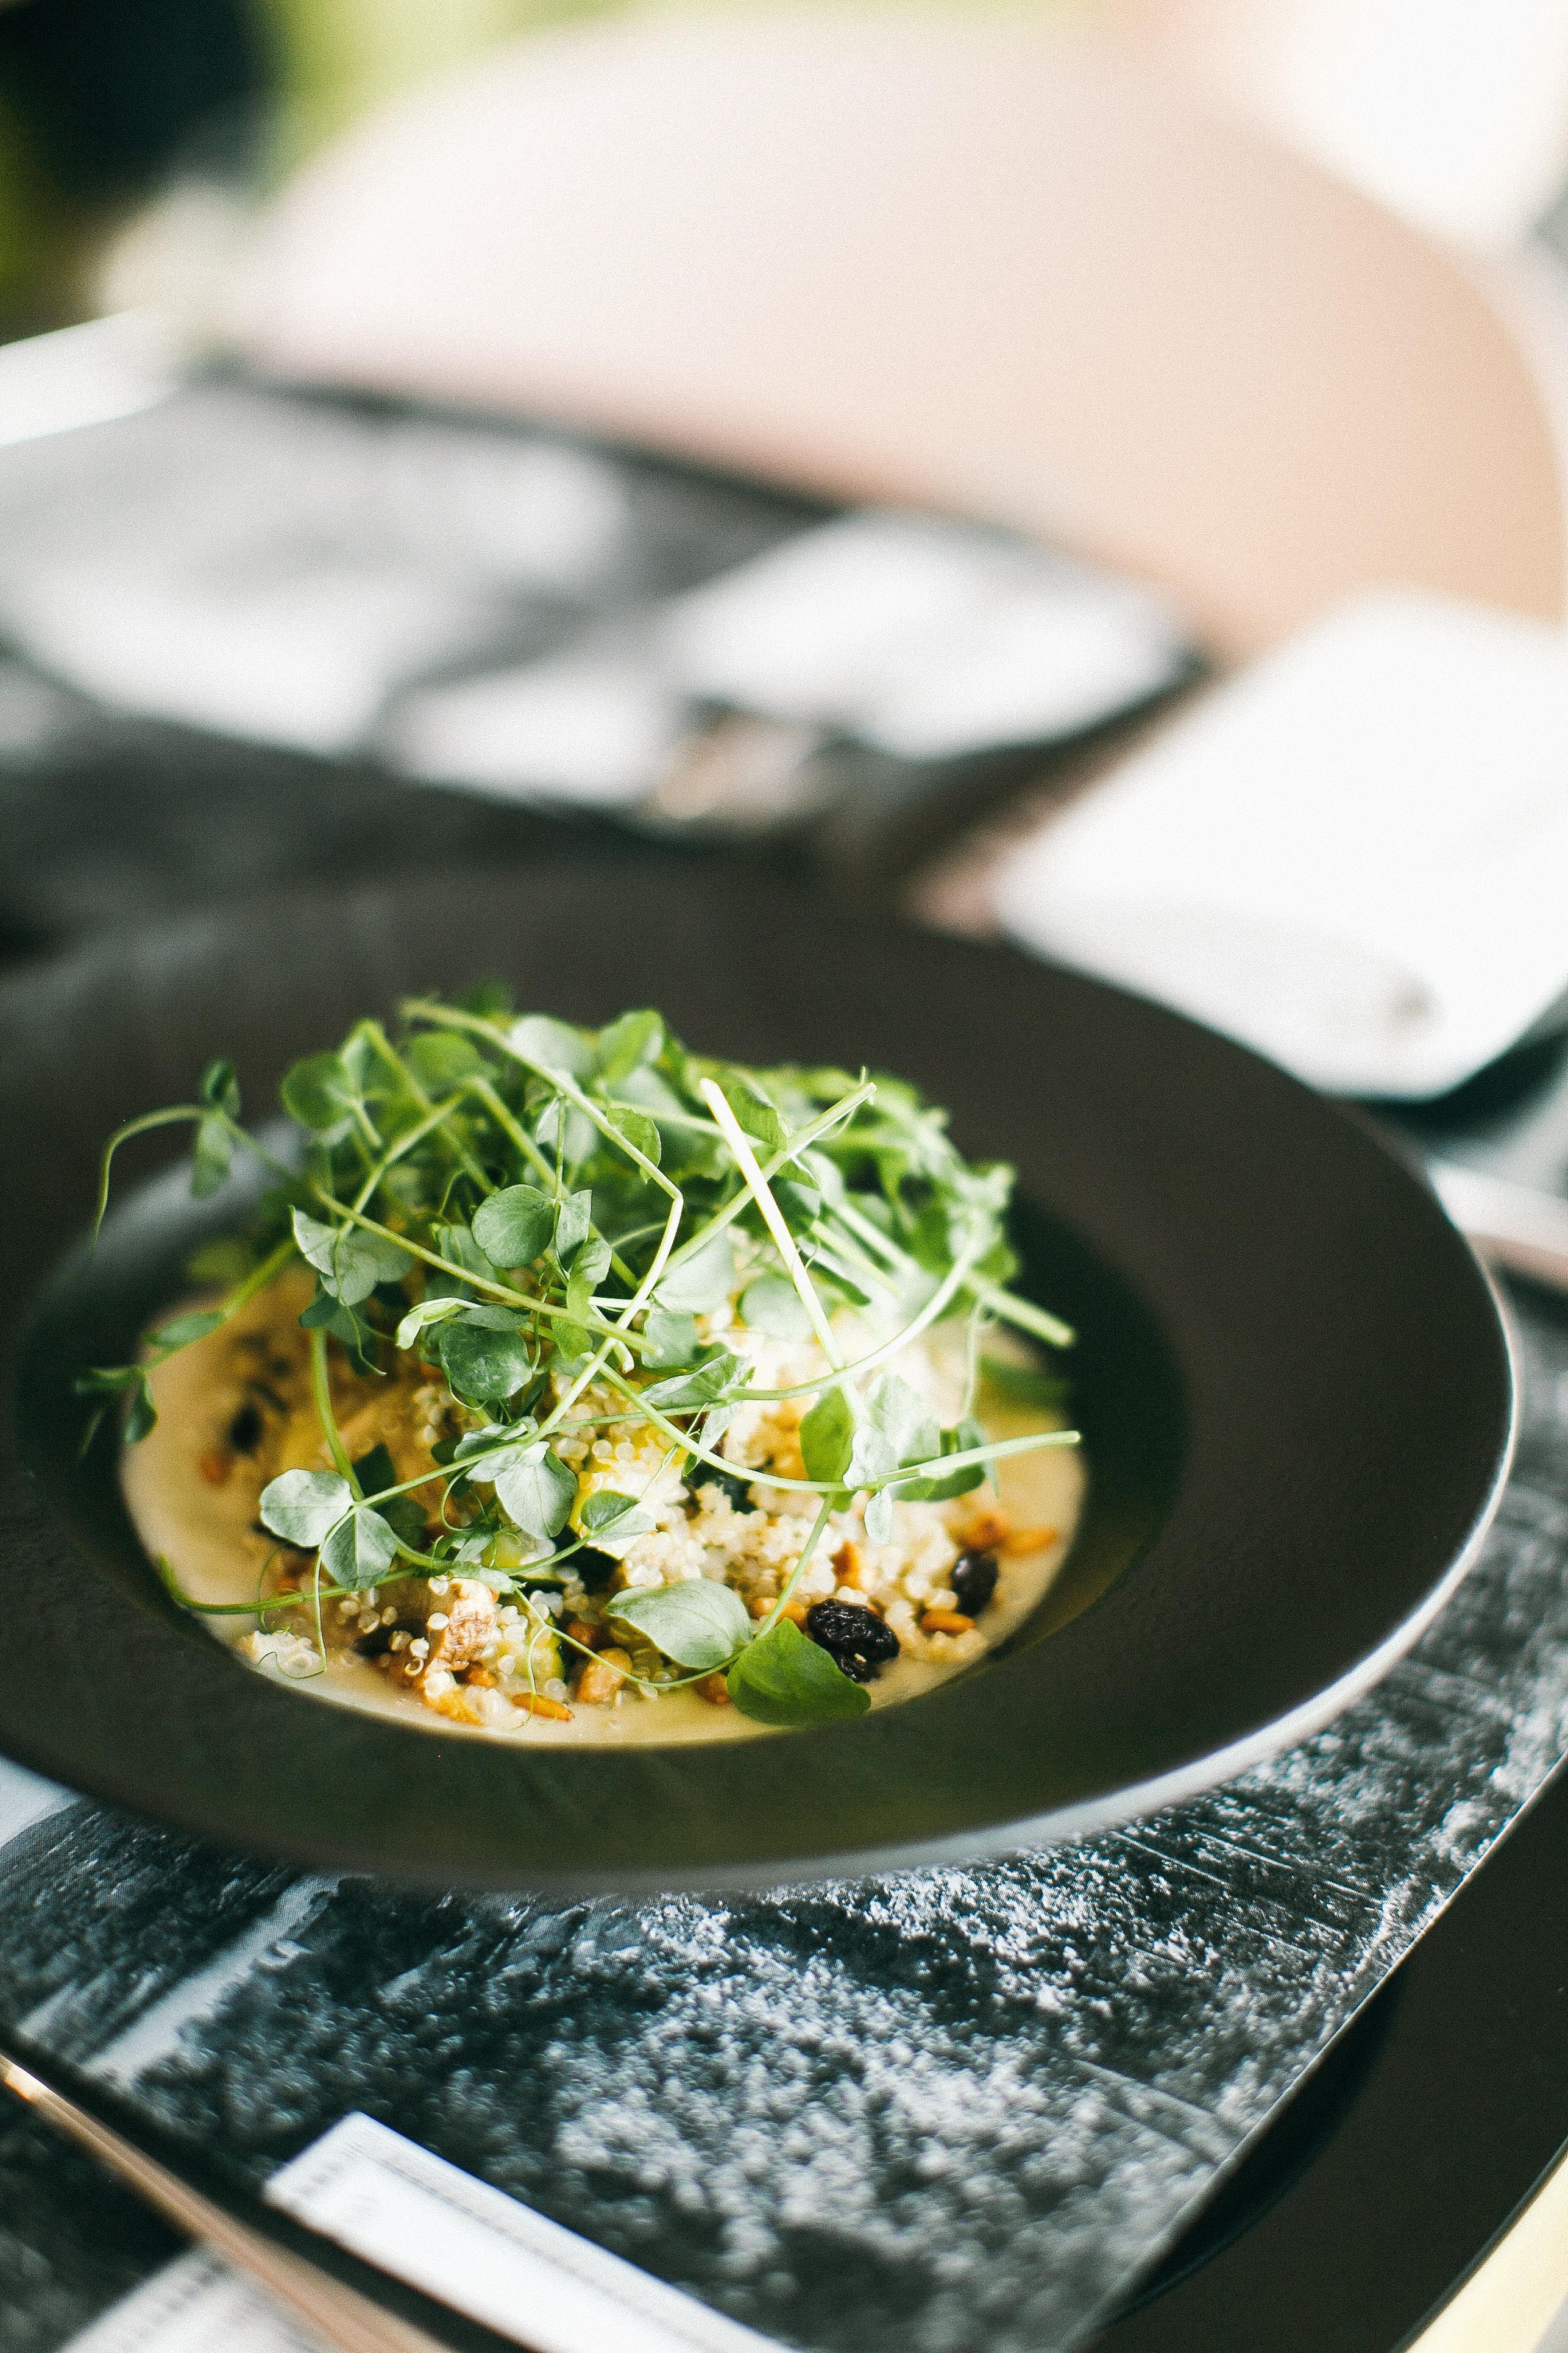
dish, food, vegetarian food, cuisine, leaf vegetable, meal, vegetable, recipe, salad